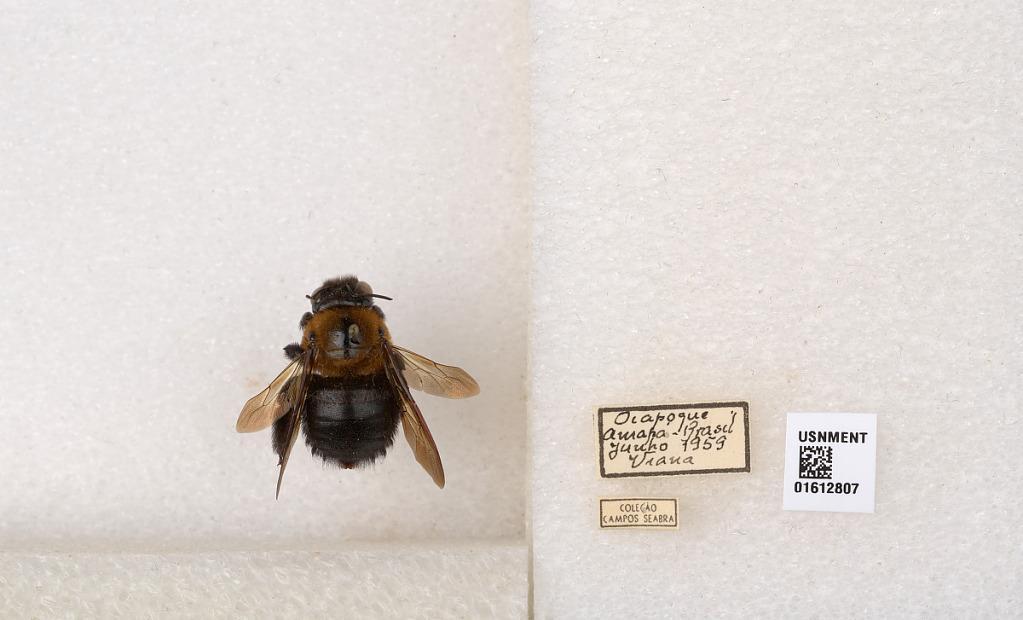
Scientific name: Xylocopa (Neoxylocopa) aurulenta (Fabricius)
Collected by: Viana
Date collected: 1959-6-1
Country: Brazil
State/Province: Amapa
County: Oiapoque
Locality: Oiapoque
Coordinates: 3.84003, -51.8288